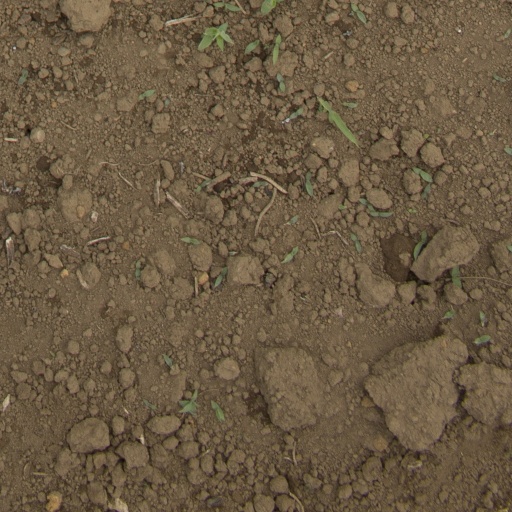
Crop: Jerusalem artichoke